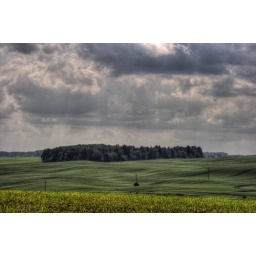
rain over the forest hill